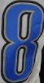
Number: 8